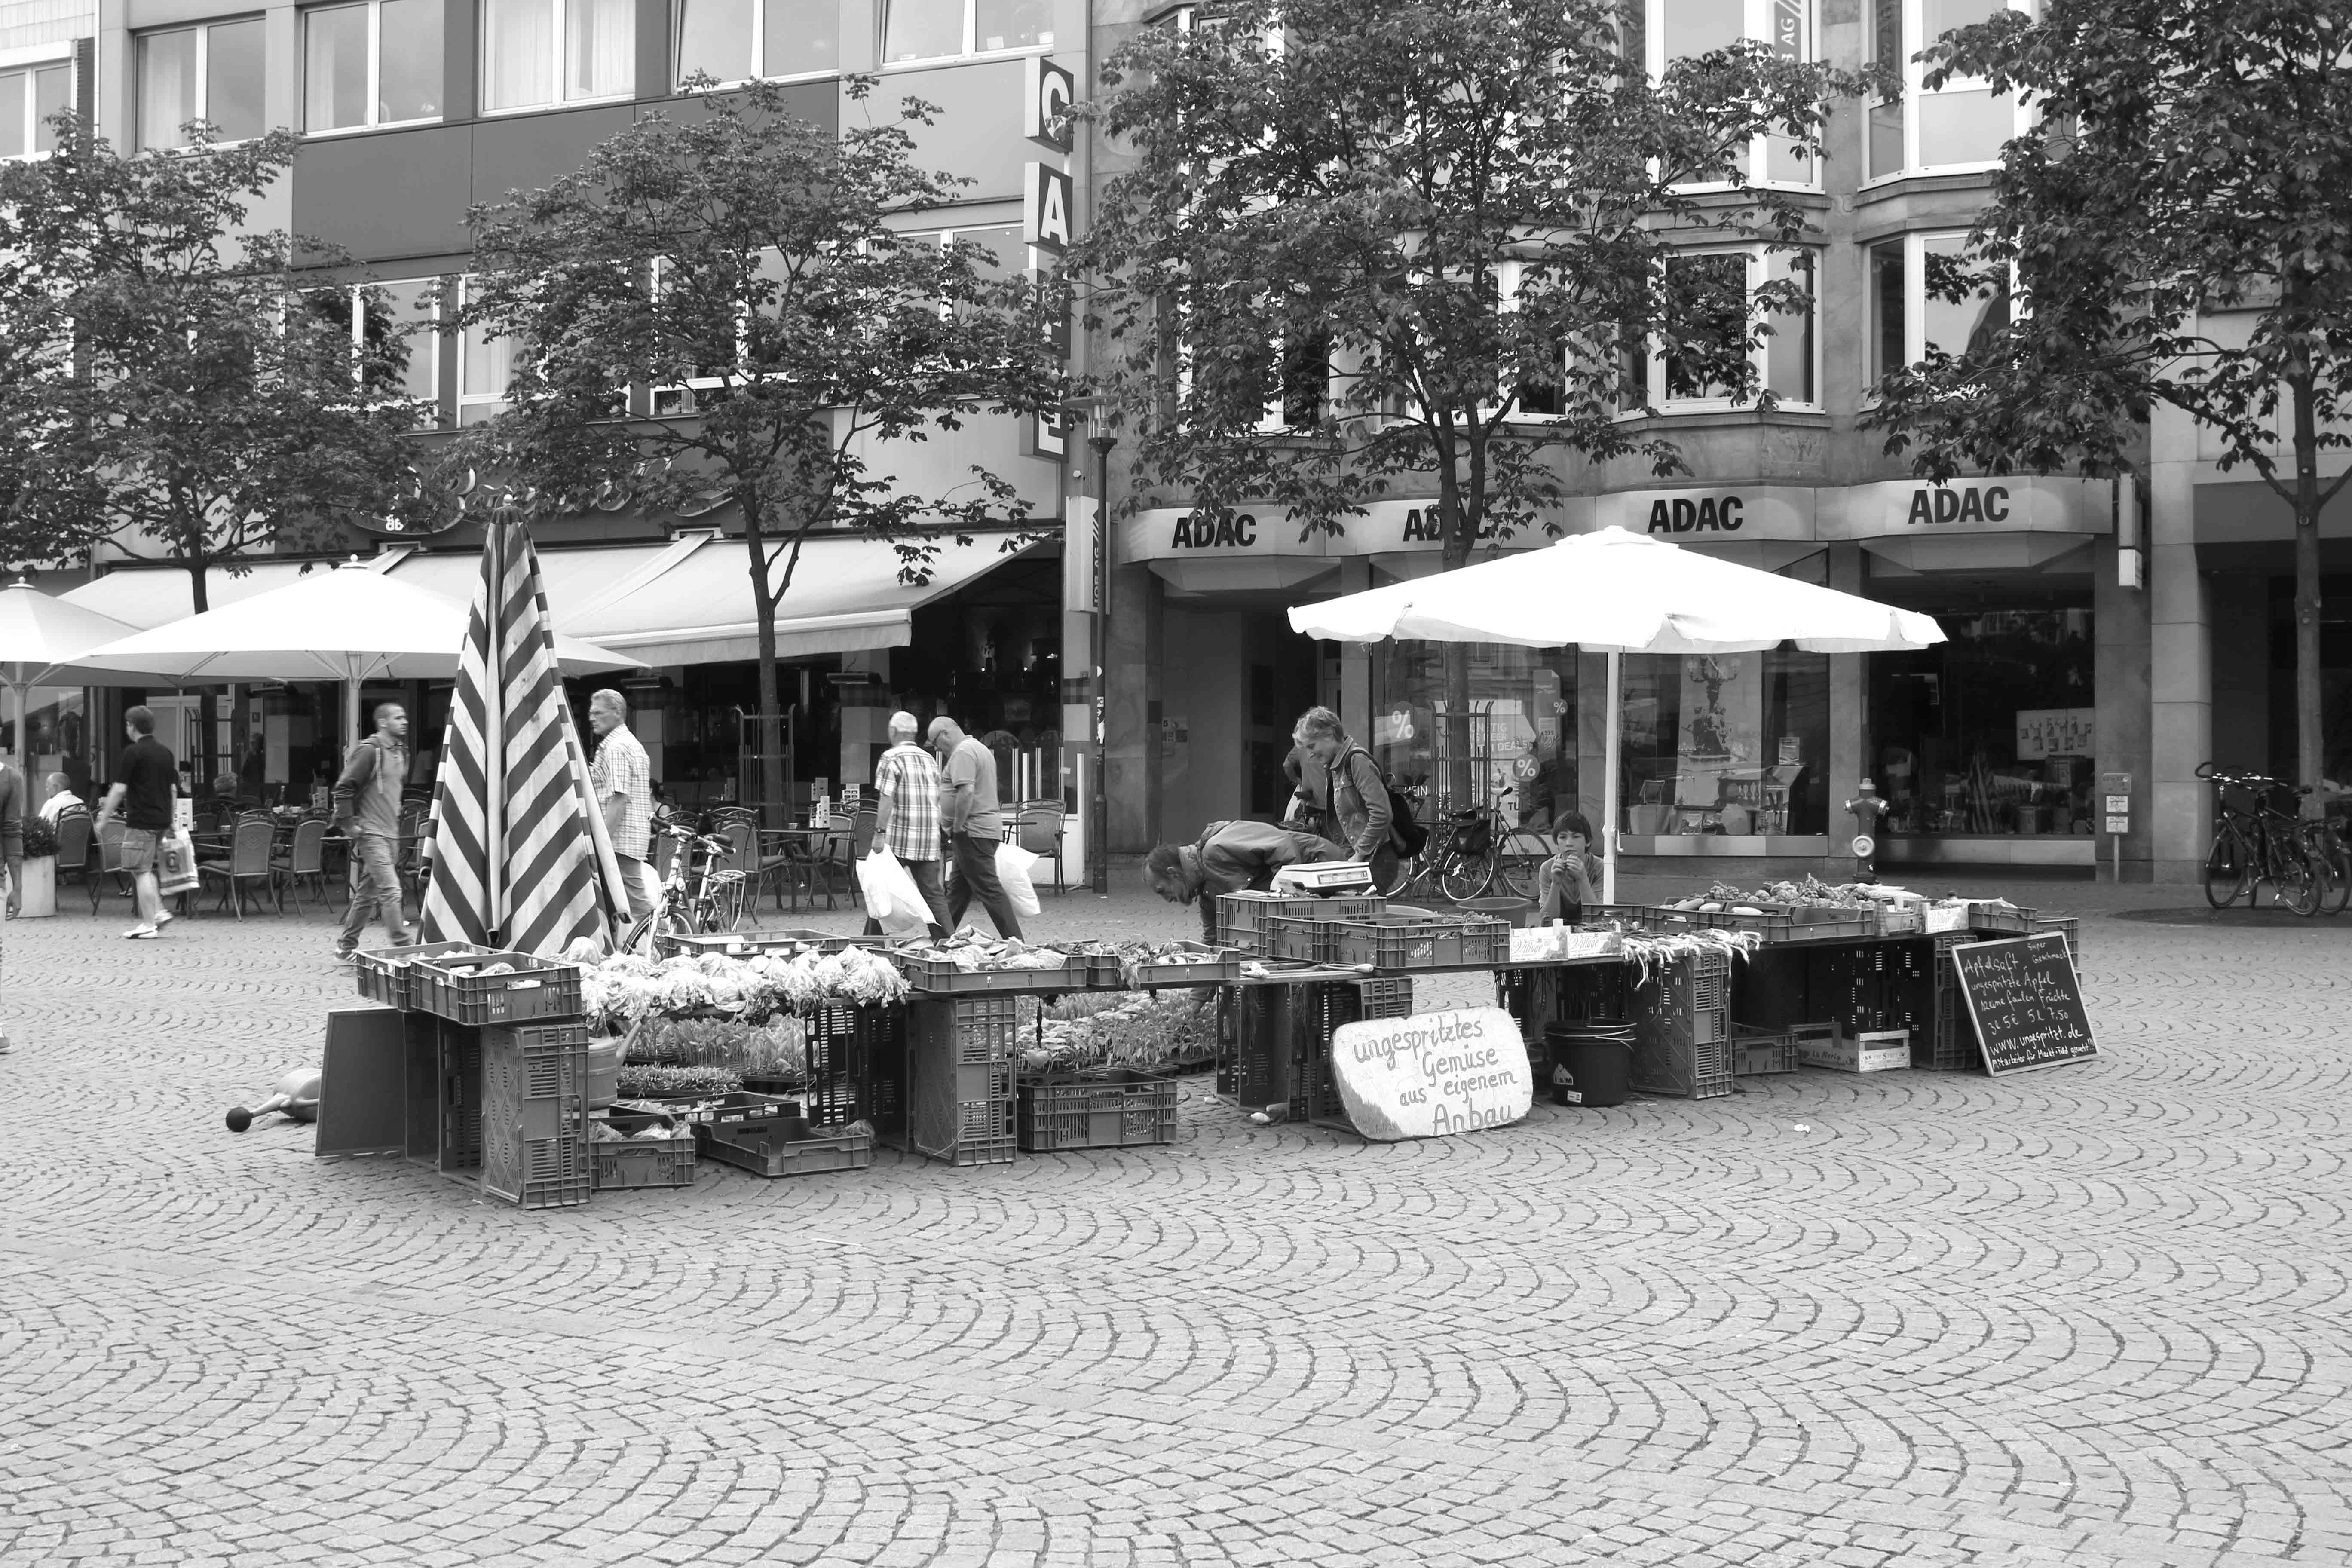
snow, black and white, road, white, street, town, city, monochrome, bw, blackandwhite, blackwhite, infrastructure, photograph, germany, alemania, allemagne, sw, schwarzweiss, history, schwarzweis, germania, hesse, hassia, hessen, schwarzweissfotografie, schwarzweisfotografie, darmstadt, monochrome photography, human settlement